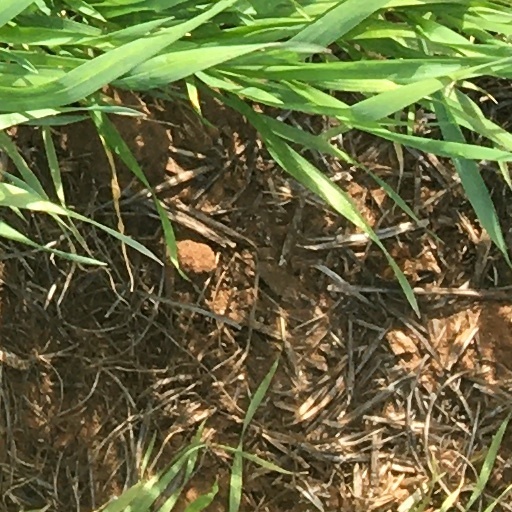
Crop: wheat